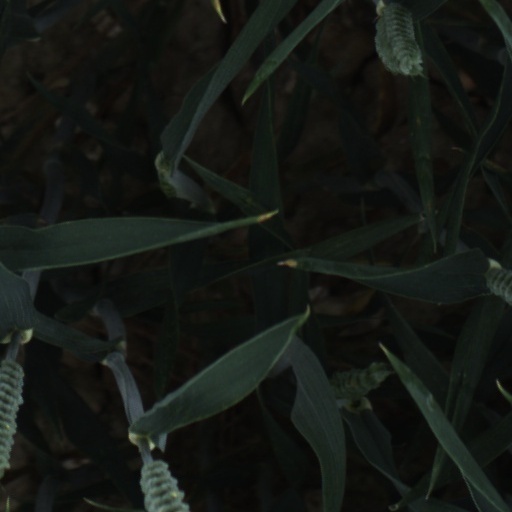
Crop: wheat